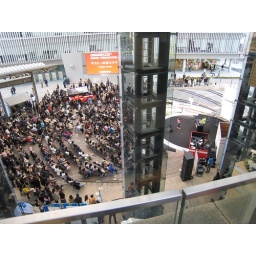
Some girl was performing on Asahi TV in pink Uggs (ugh)